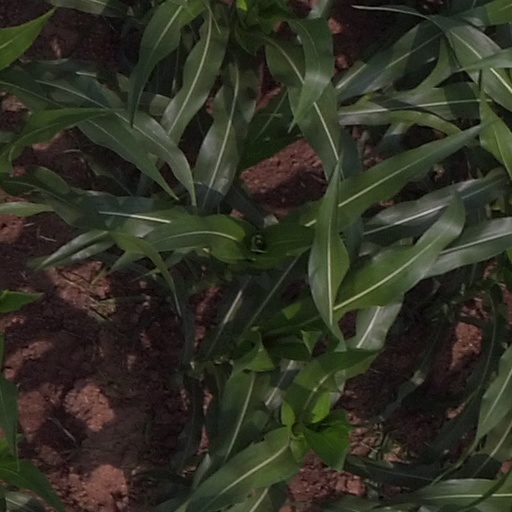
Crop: maize; corn